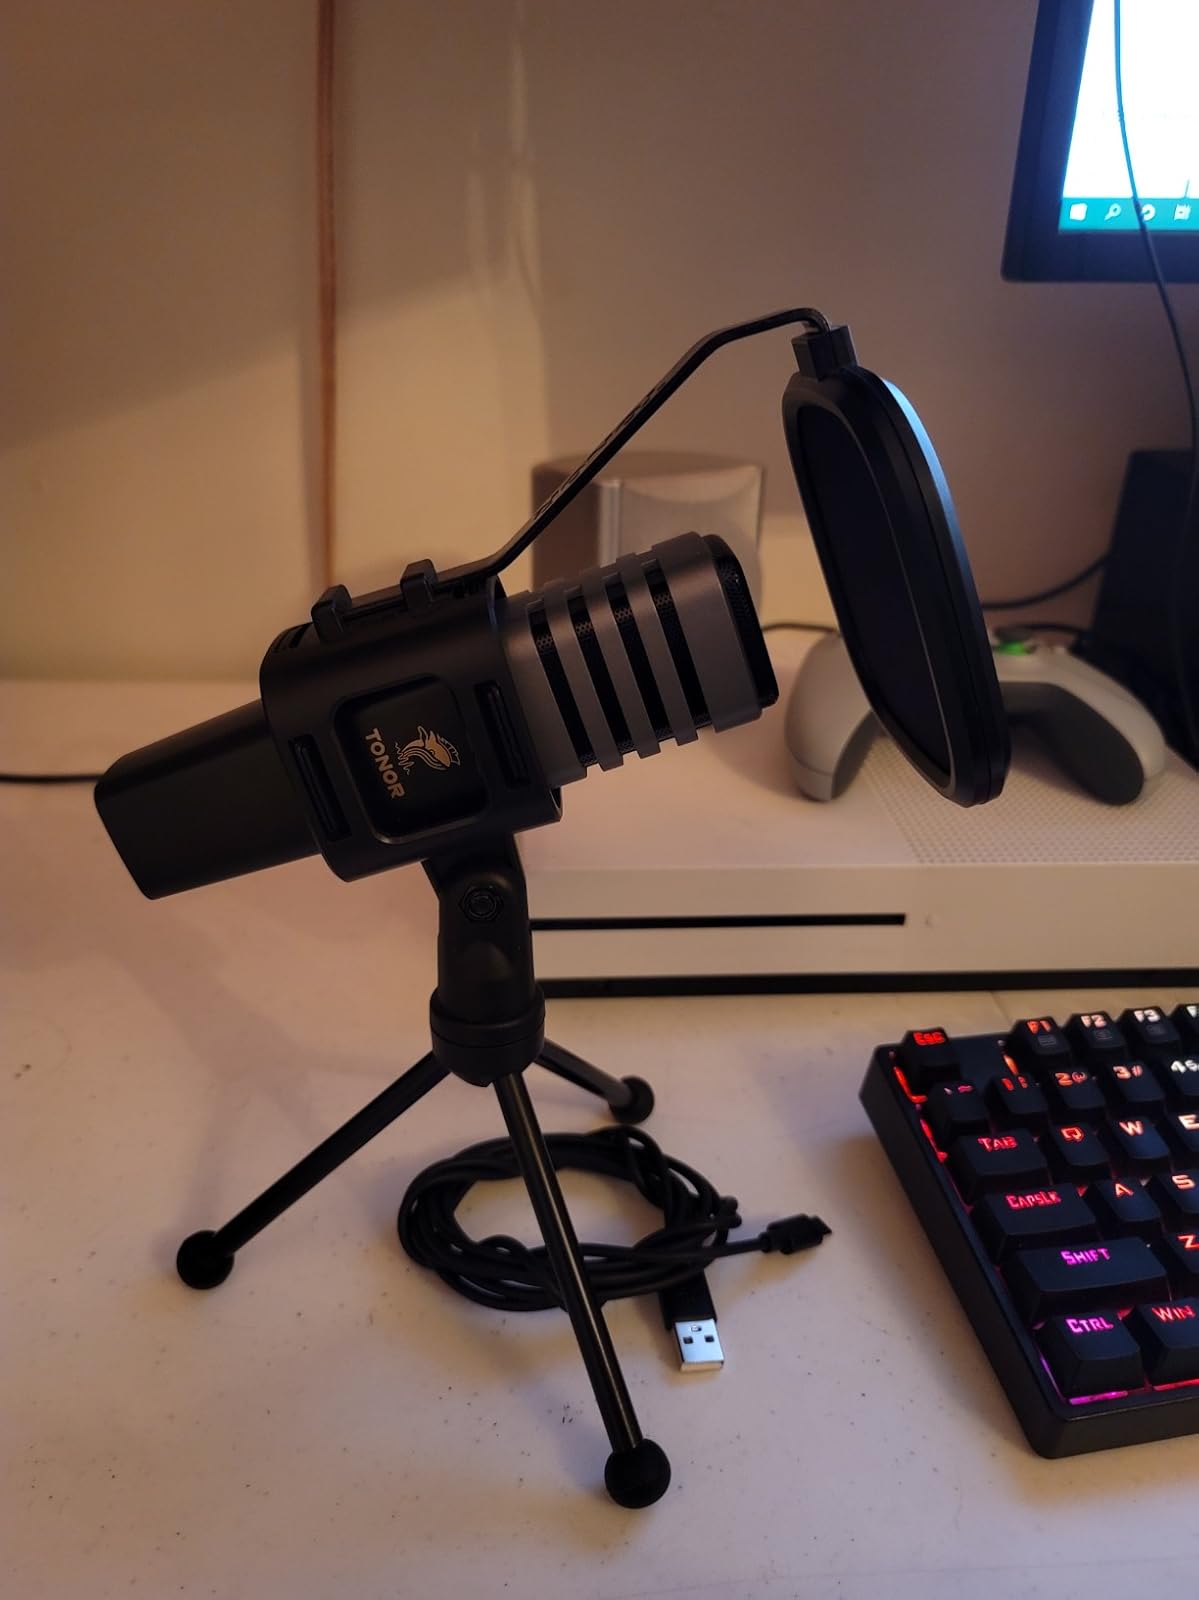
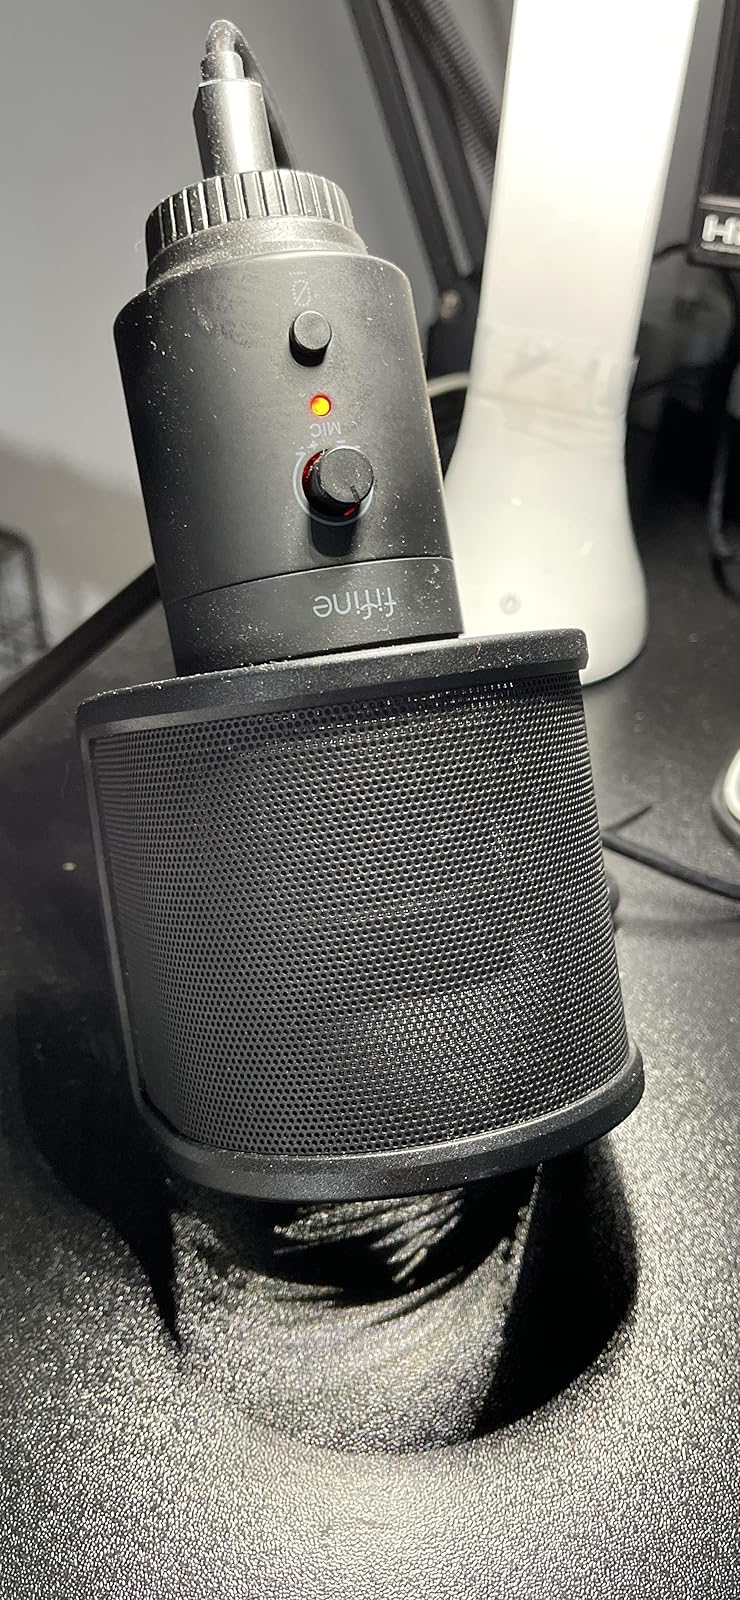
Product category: microphone
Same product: no